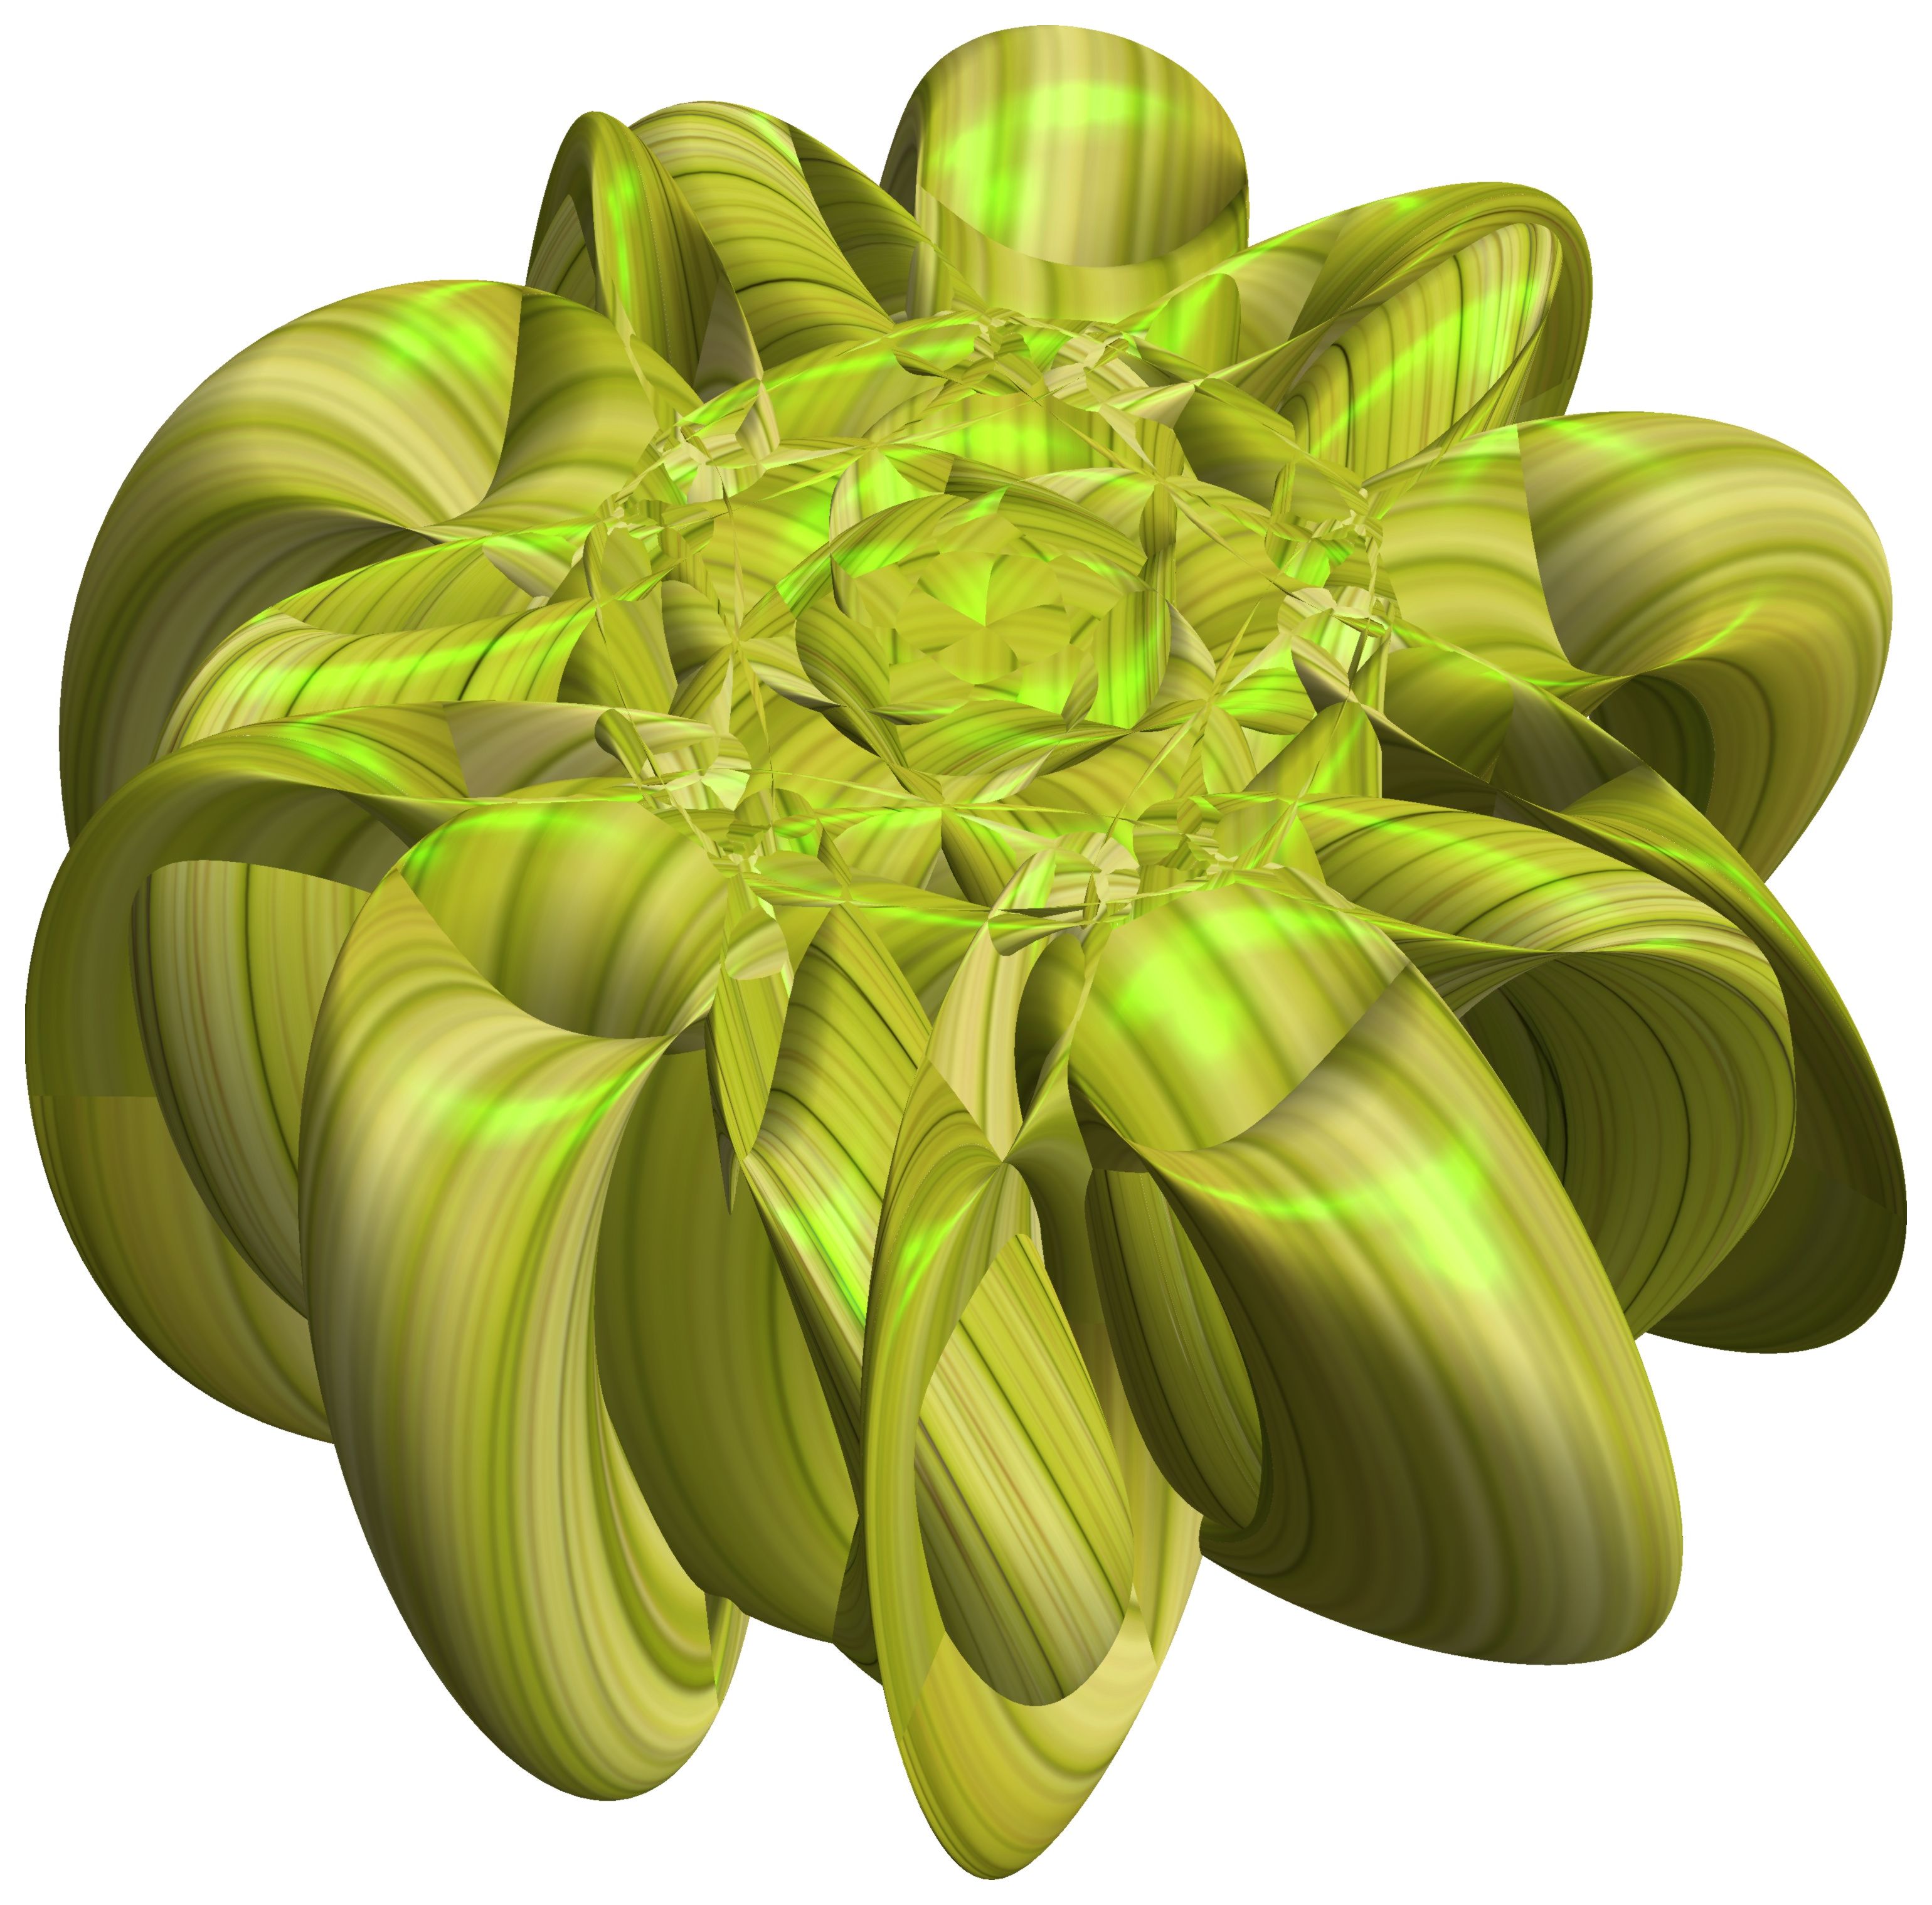
structure, plant, texture, leaf, flower, pattern, food, green, produce, vegetable, figure, illustration, design, symmetry, 3d, graphic, torus, mathematica, cg, parametricplot3d, code, program, algorithm, abstruct, mapping, flowering plant, daisy family, land plant